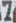
Number: 7